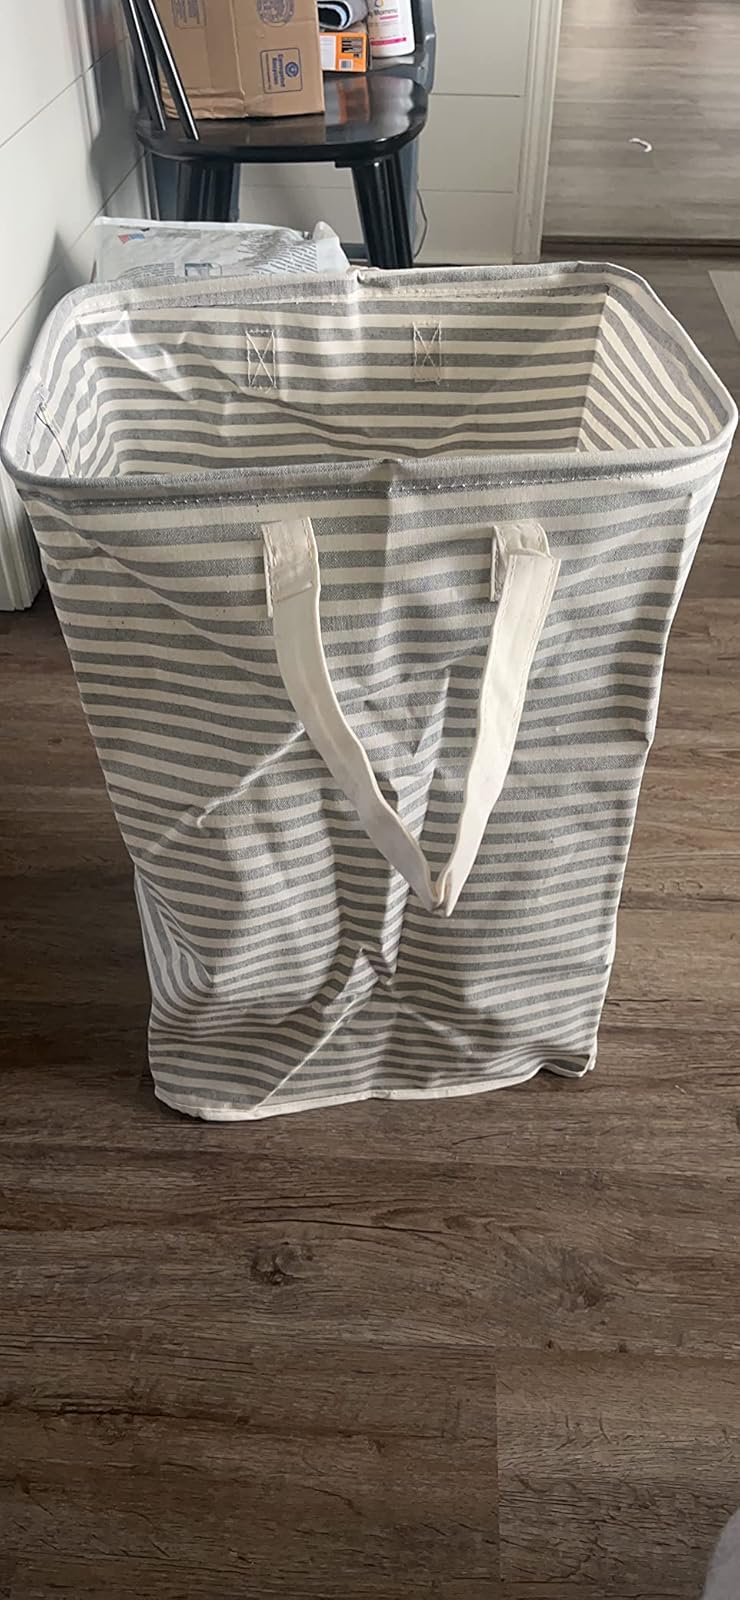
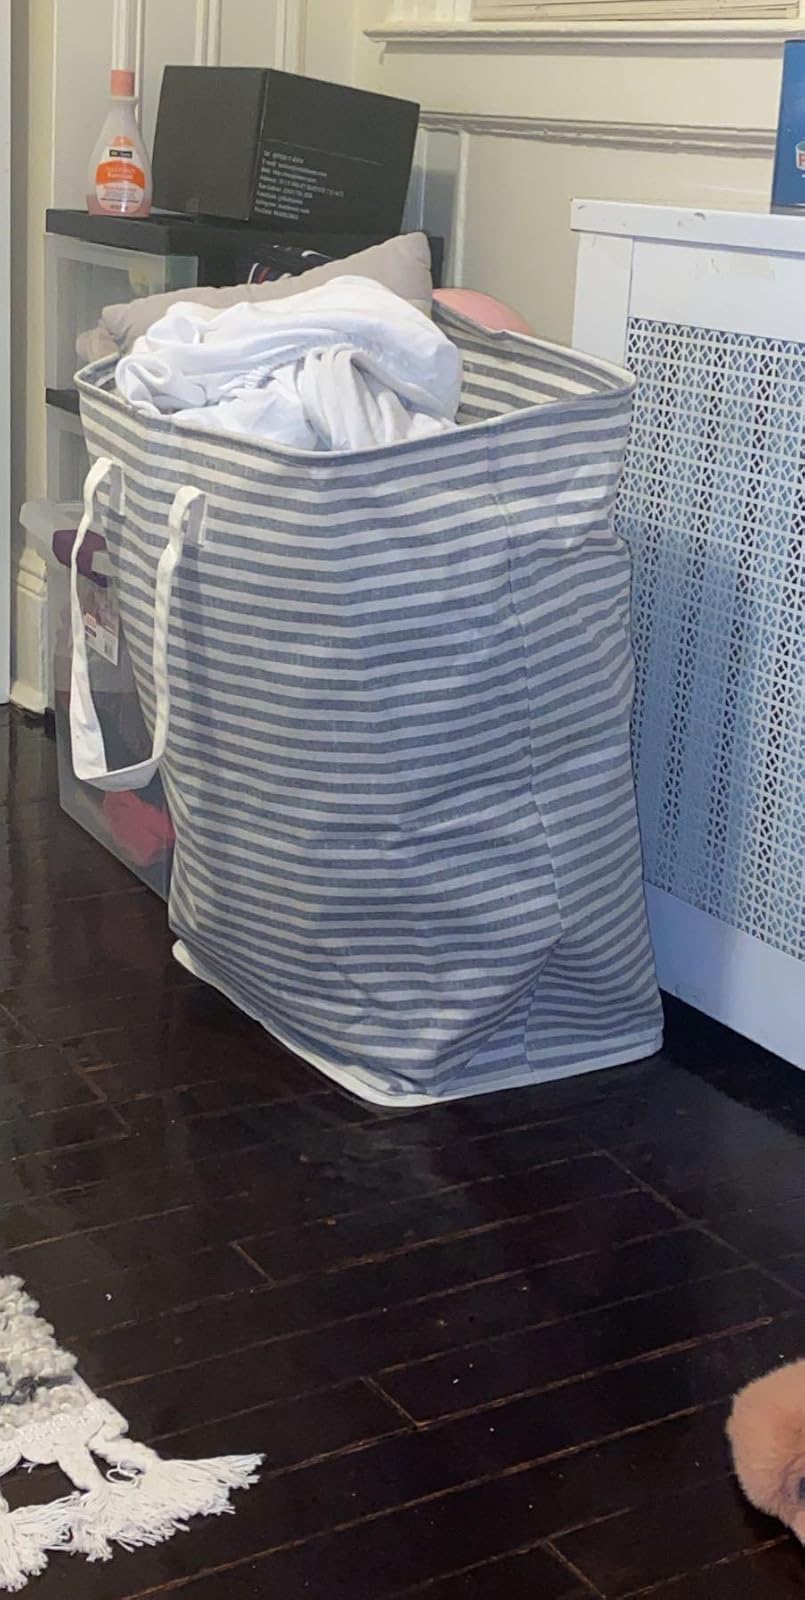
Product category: items_hamper
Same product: yes